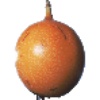
Label: Granadilla 1